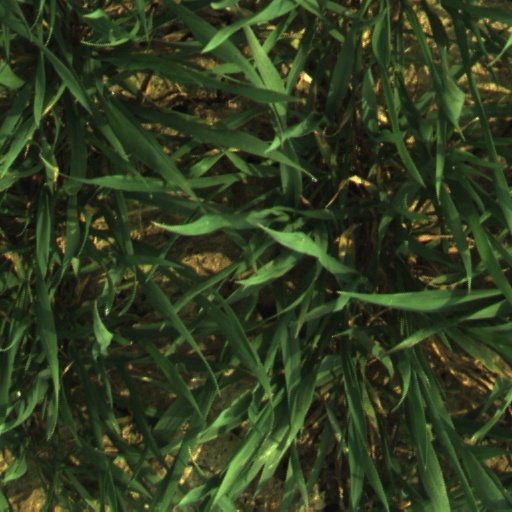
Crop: wheat